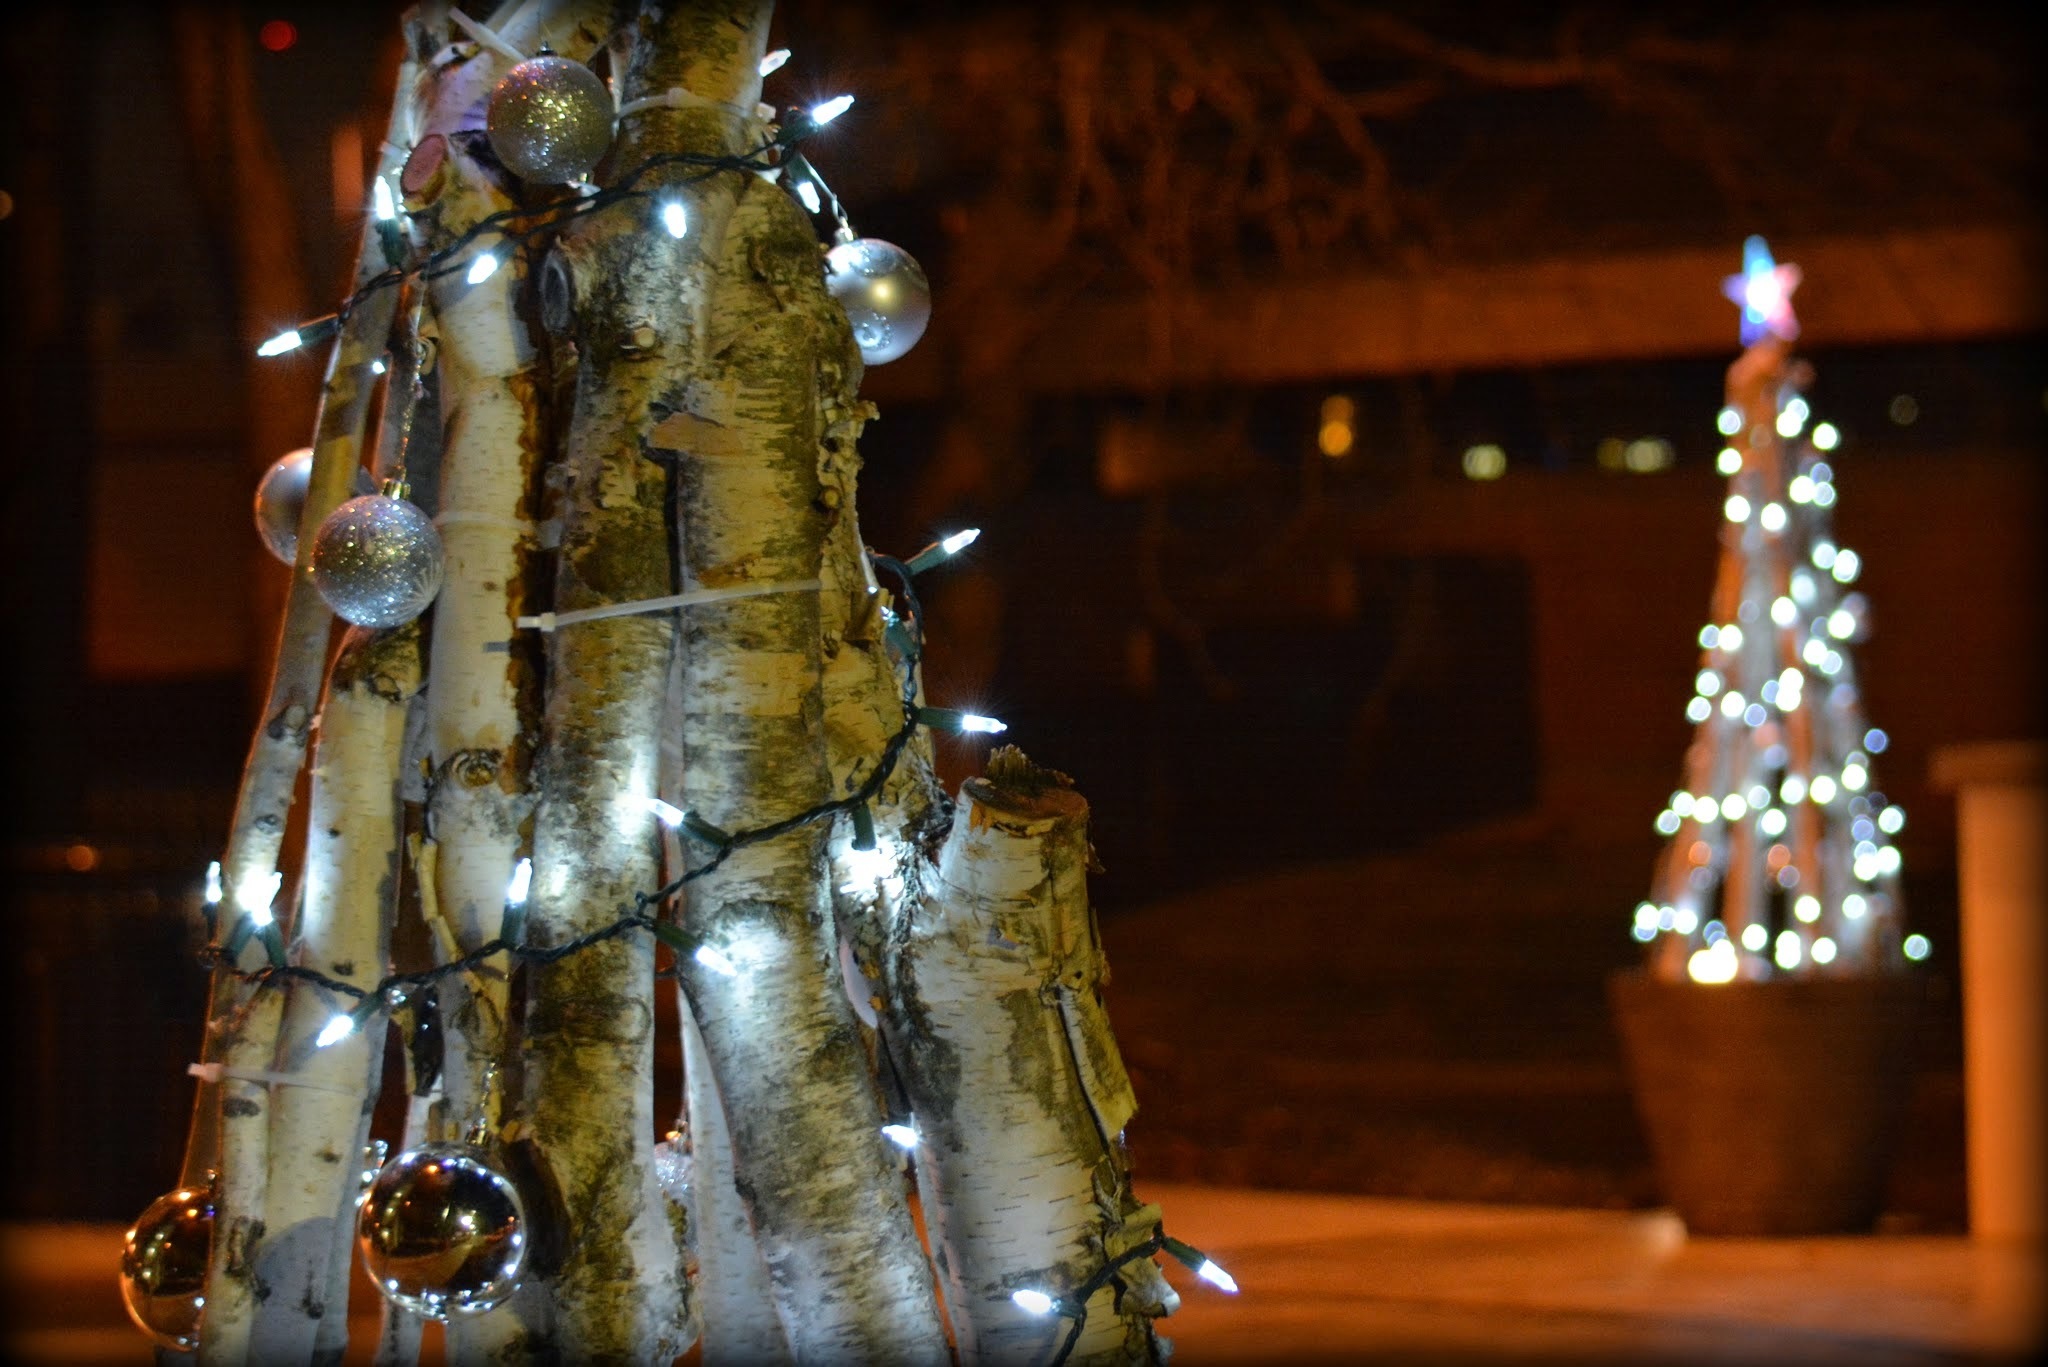
light, night, holiday, christmas, lighting, christmas tree, festive, christmas decoration, lights, decorations, christmas lights